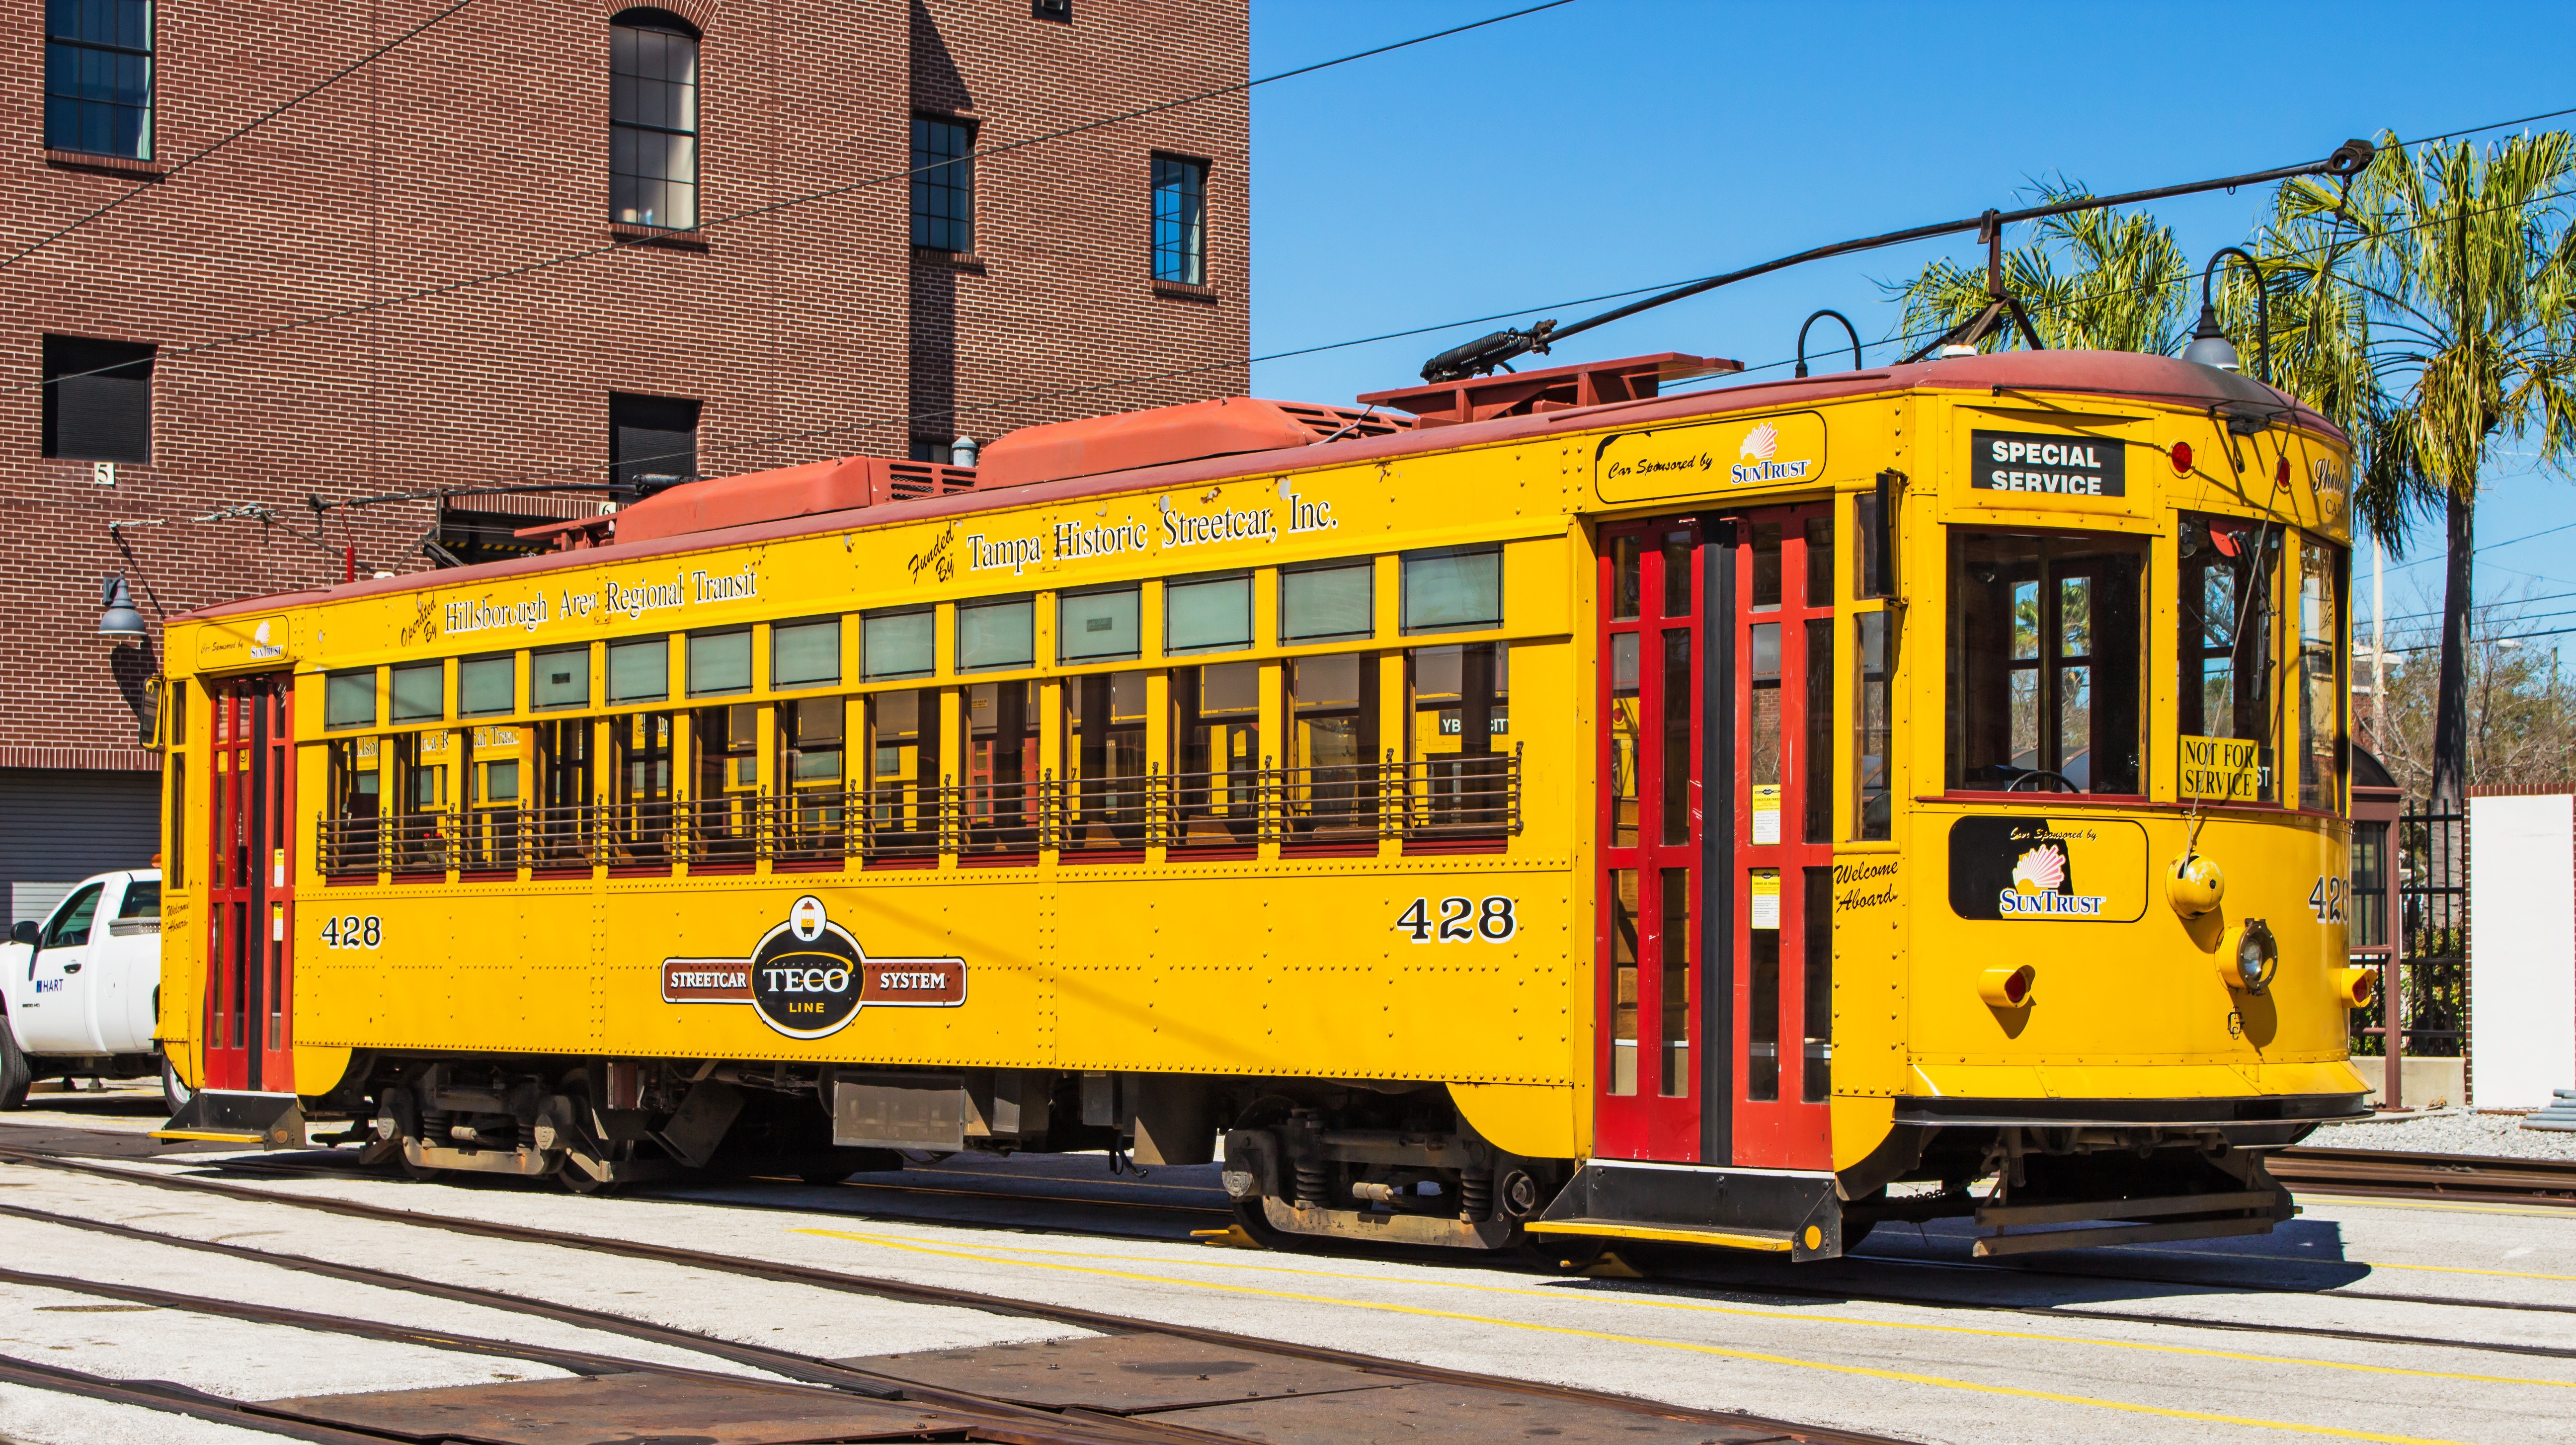
urban, tram, transport, vehicle, station, electricity, brick, public transport, locomotive, land vehicle, rolling stock, railroad car, passenger car